Castle of Jimena de la Frontera

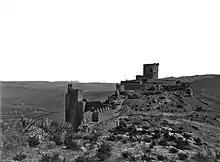
Photo of the Castillo de Jimena taken sometime between 1879 and 1890

The fortress was likely built over the ruins of the ancient city of Oba which dated to the pre-Roman Celtiberian period. Given its strategic location on the frontier of the Gibraltar region, this fortress proved an important Moorish stronghold throughout the Muslim domination of the Iberian Peninsula.